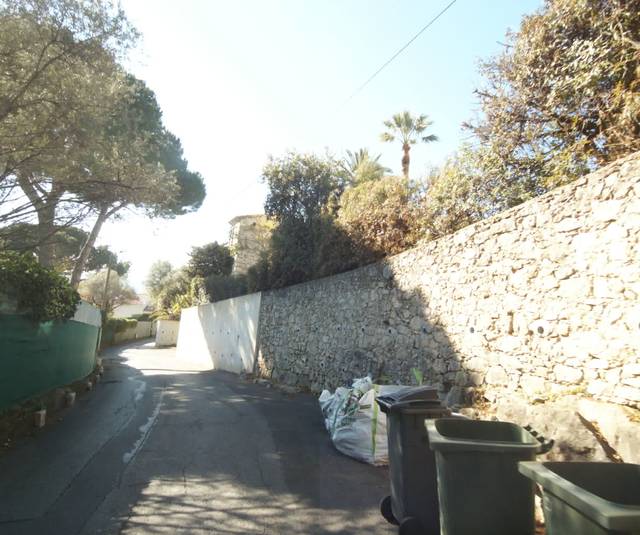
Region: France
Coordinates: 43.563, 7.119